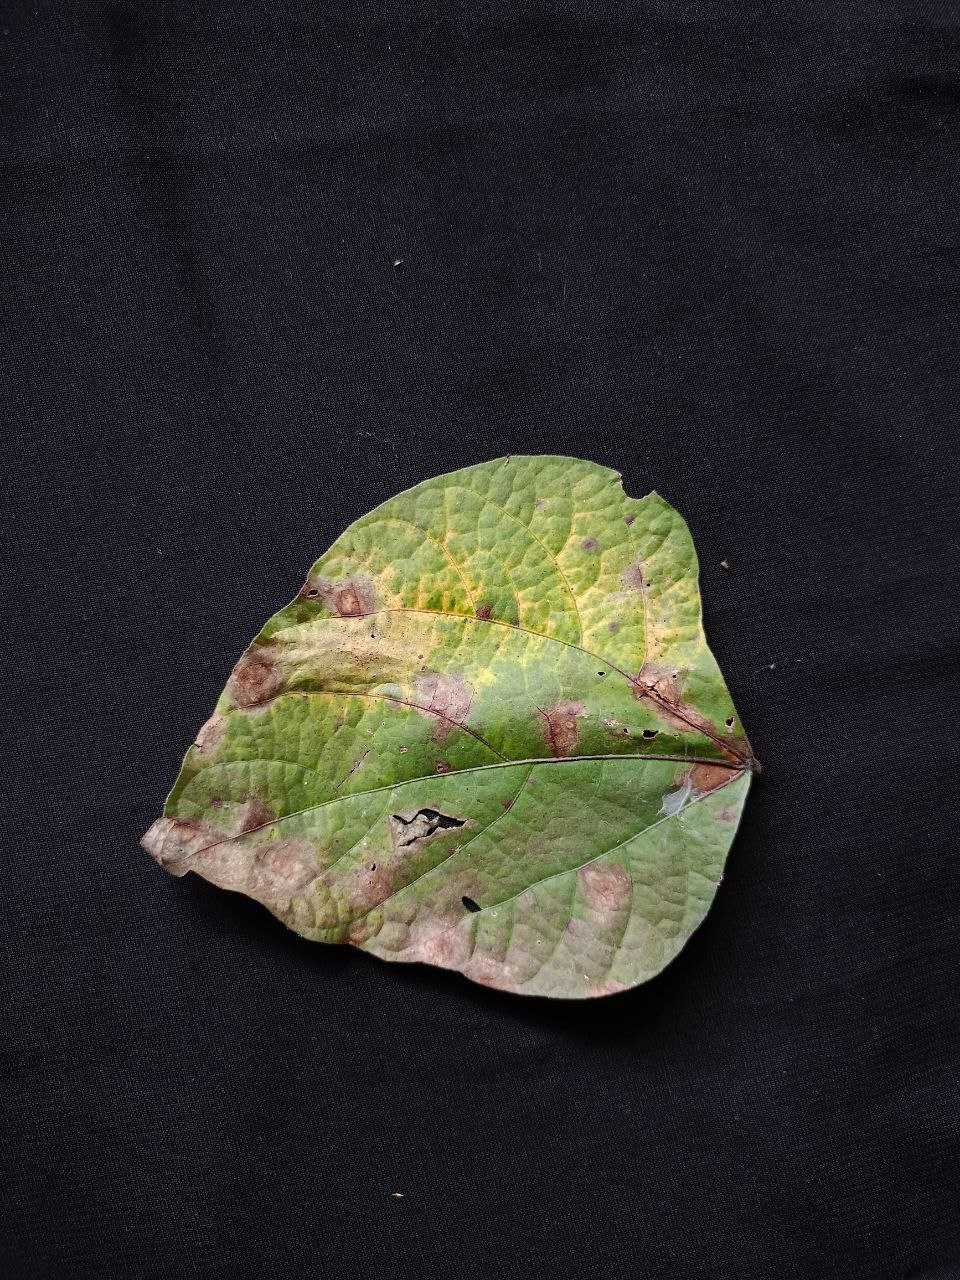
Crop: bean
Leaf condition: Blight